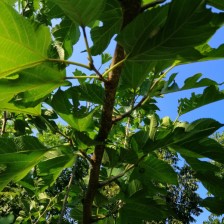
Variety: RedKing